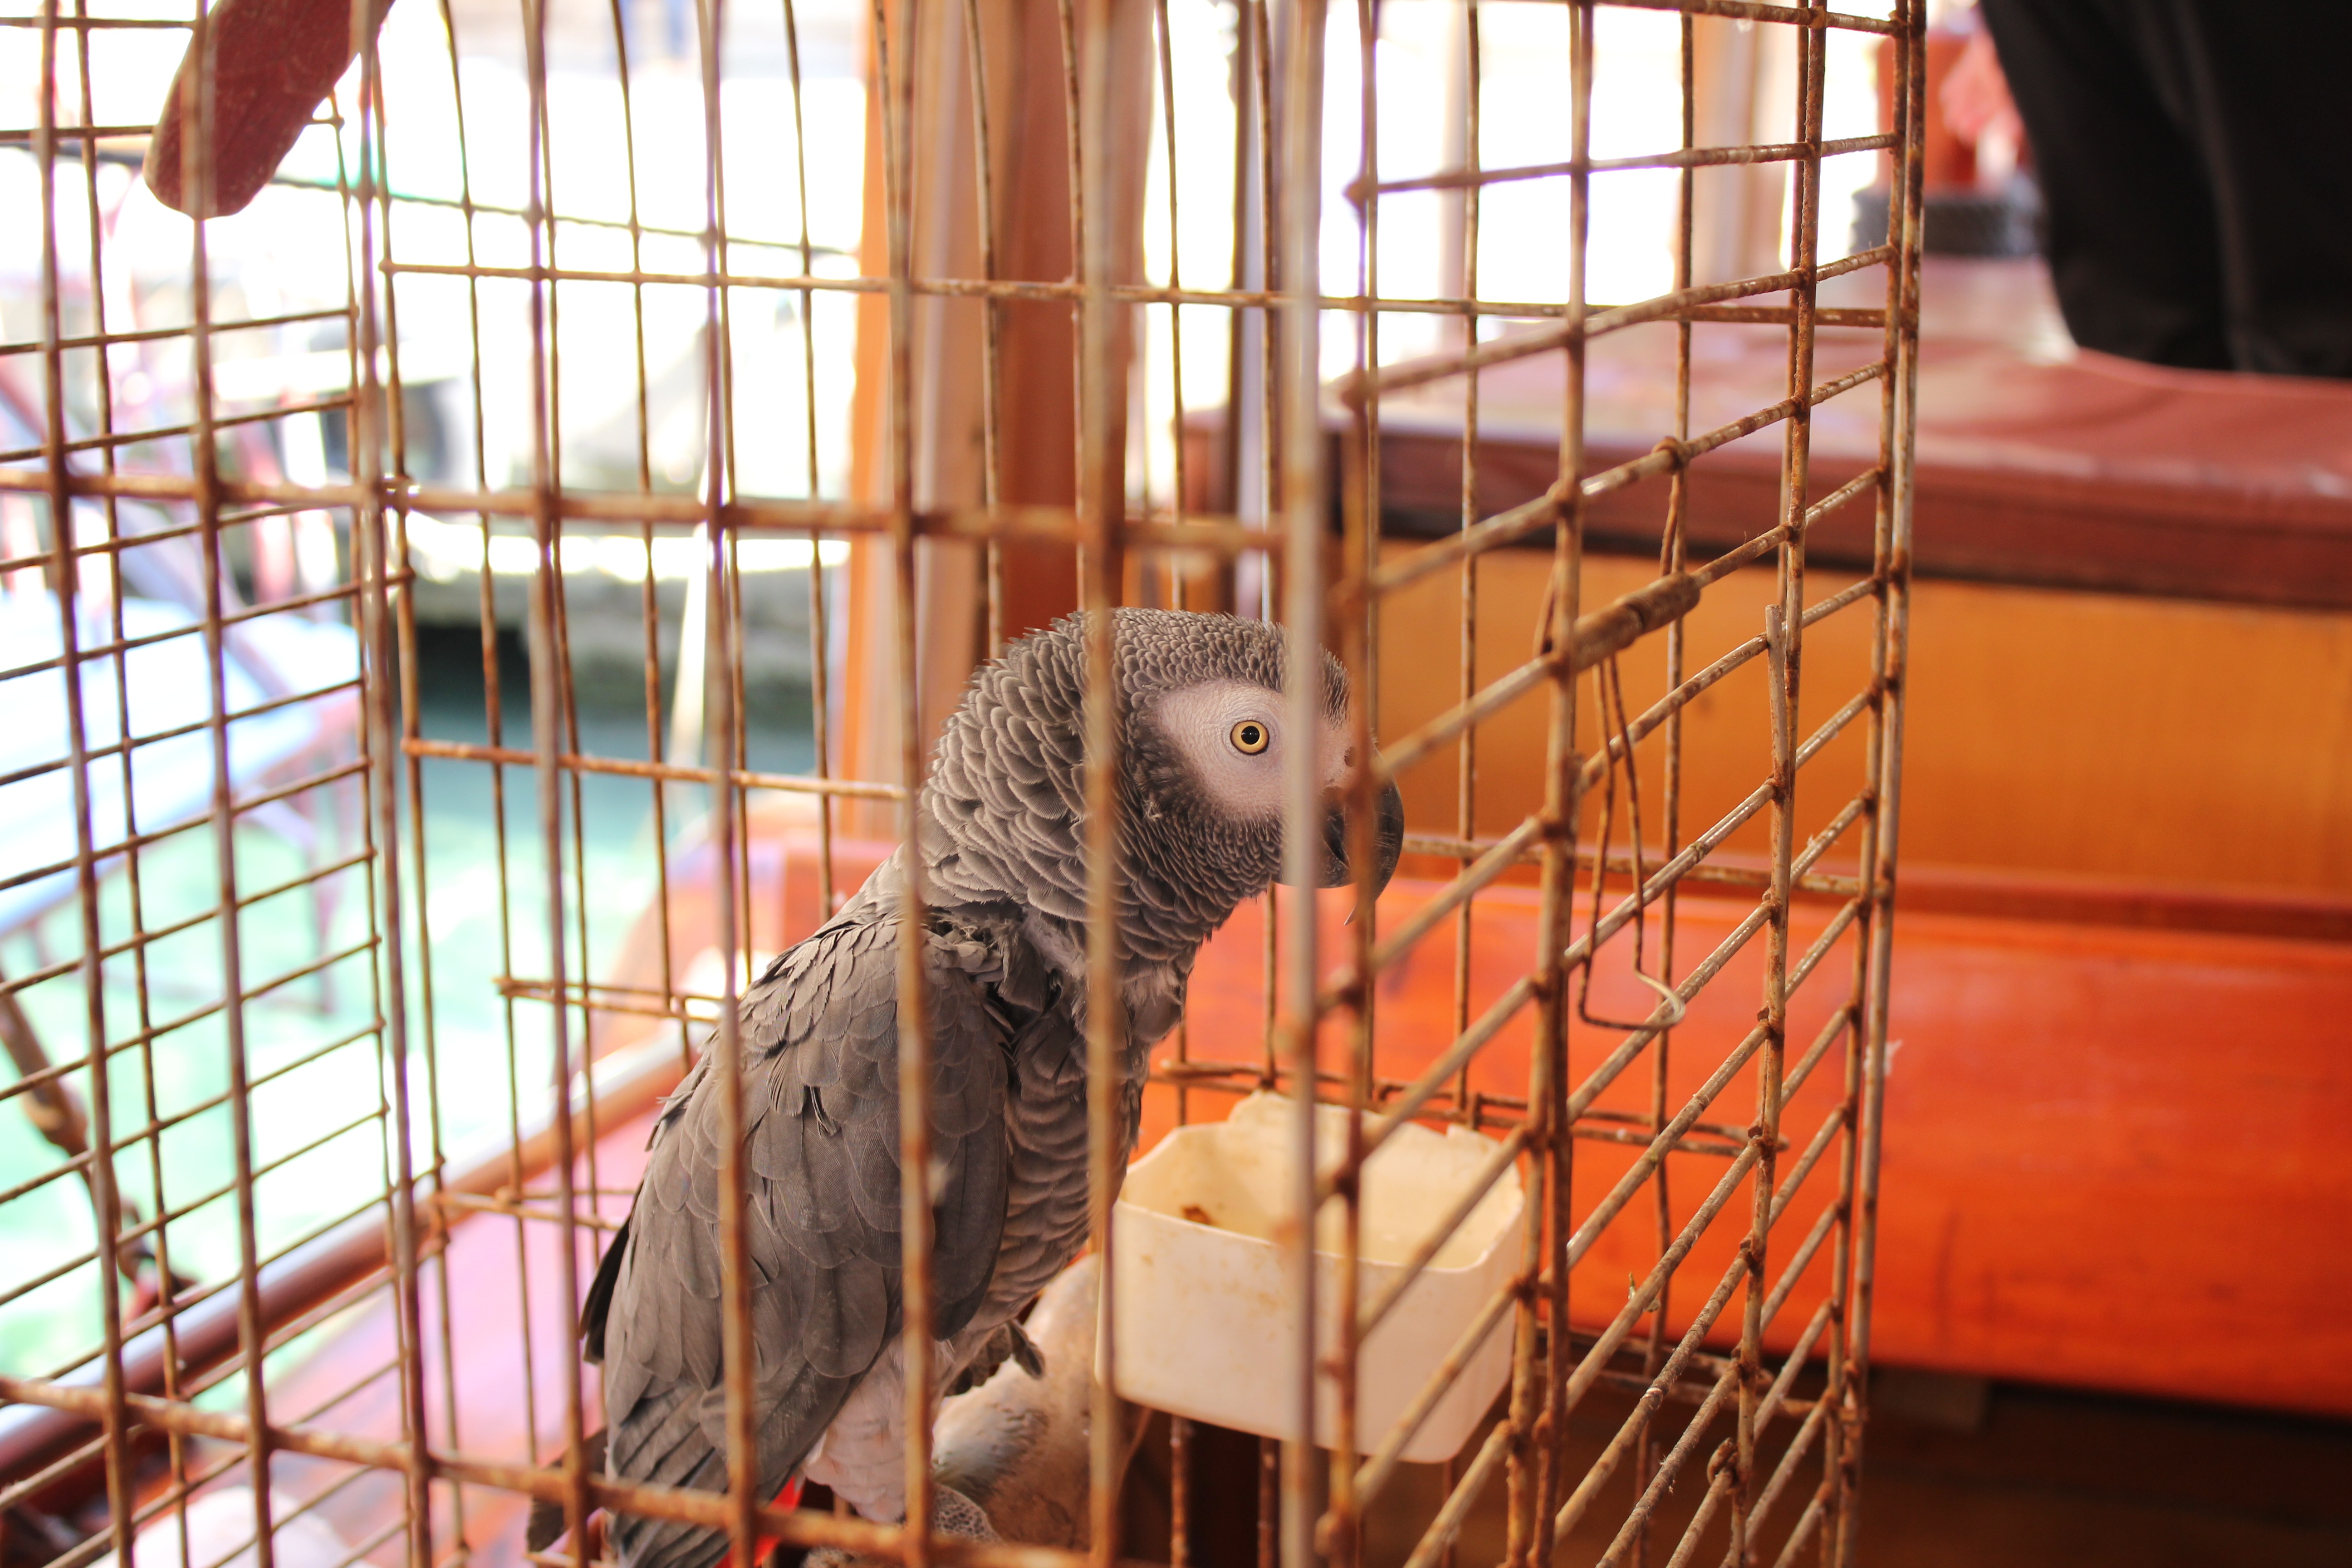
bird, animal, orange, cage, parrot, parakeet, animal shelter, common pet parakeet